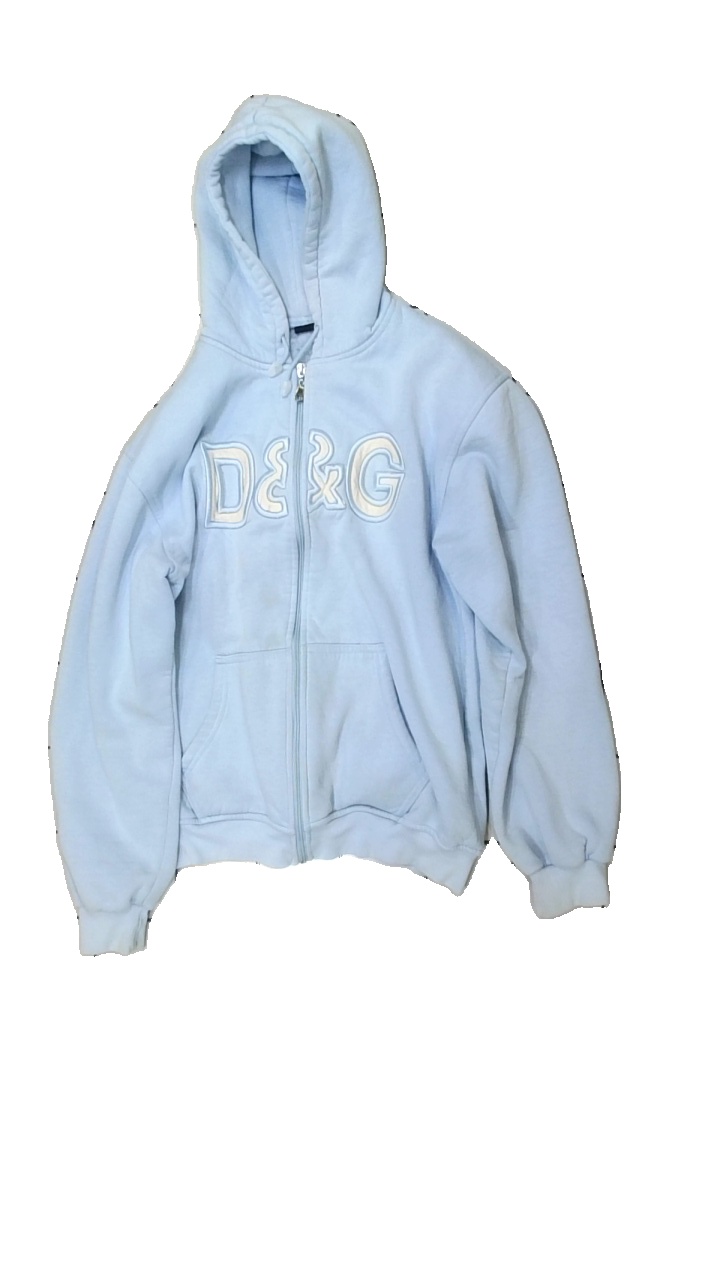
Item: Hoodie (Ladies)
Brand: Dolce & Gabbana (d&g)
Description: hoddie med tryck
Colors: Blue, White
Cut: Regular
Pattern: Logo print
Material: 78% bomull 22% polyester
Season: All
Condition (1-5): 1
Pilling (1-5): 4
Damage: hål och smuts
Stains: Major
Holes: Major
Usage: Export
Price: <50